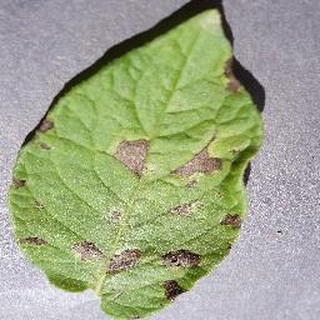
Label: potato_early_blight